Iveco Daily

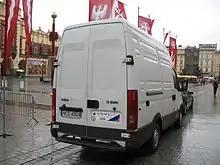
Iveco Daily (rear; pre-facelift)

With second series the Daily got new light groups (wider and lower). The Turbodaily name was dropped as all turbodiesels came with Unijet technology (common rail). Two new versions were released: "Agile", with automatic gearshift, and "CNG", a natural gas version. Also two new load classes were introduced: Daily 65 and Daily 28 (6.5 tons and 2.8 tons). The Iveco Daily was made "Van of the Year" for the year 2000.